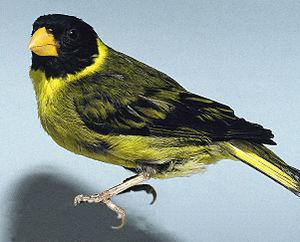
Le Chardonneret des Antilles est une espèce de passereaux appartenant à la famille des Fringillidae.